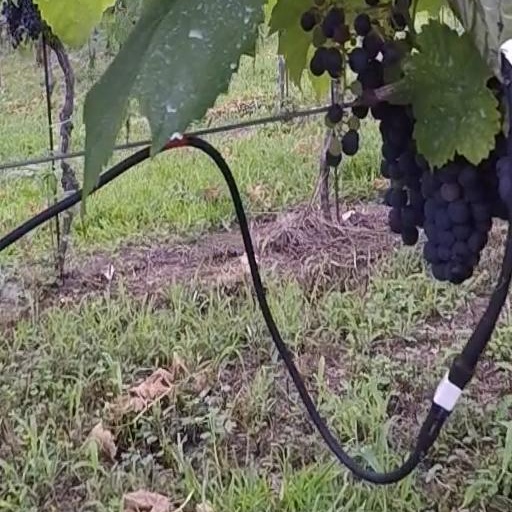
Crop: grape